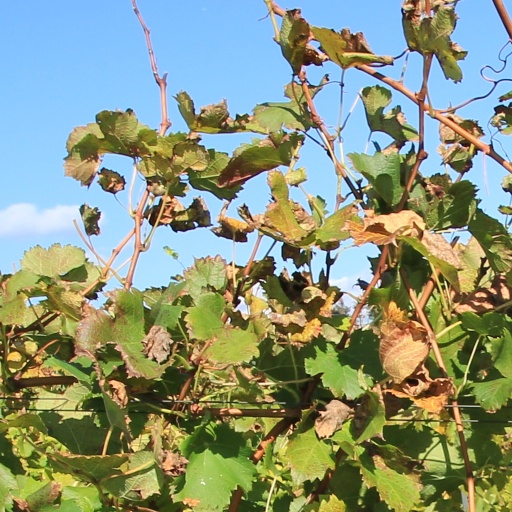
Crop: grape